Oliver W. Dillard

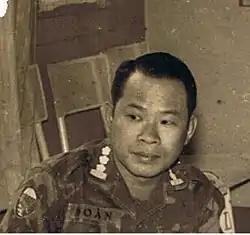
South Vietnam Province Chief, Nguyen Hop Doan, wearing the rank of Colonel.

Following attendance at the Foreign Service Institute's Vietnam Training Center in 1969, Colonel Dillard reported for duty at US Military Assistance Command, Vietnam (MAC-V) as a Province Senior Advisor (PSA) for Kon Tum Province. While assigned as the PSA for Advisory Team 41, Military Region II, his success was documented in the "Washington Post" as the example of how to build a close relationship with the Province Chief, Nguyen Hop Doan, and his civilian deputy, Ken Lyvers, a United States Agency for International Development employee. Colonel Dillard also worked with Joseph Hyim, who assisted him in interpreting a lot of documentation from Vietnamese to English. Together, they grew the Provincial and Popular Forces to defend the Province and organized the villages and hamlets — Vietnamese and Montagnard — to feed and protect themselves.